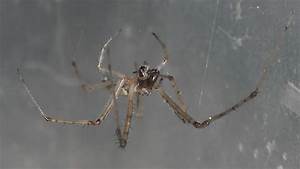
Label: spider